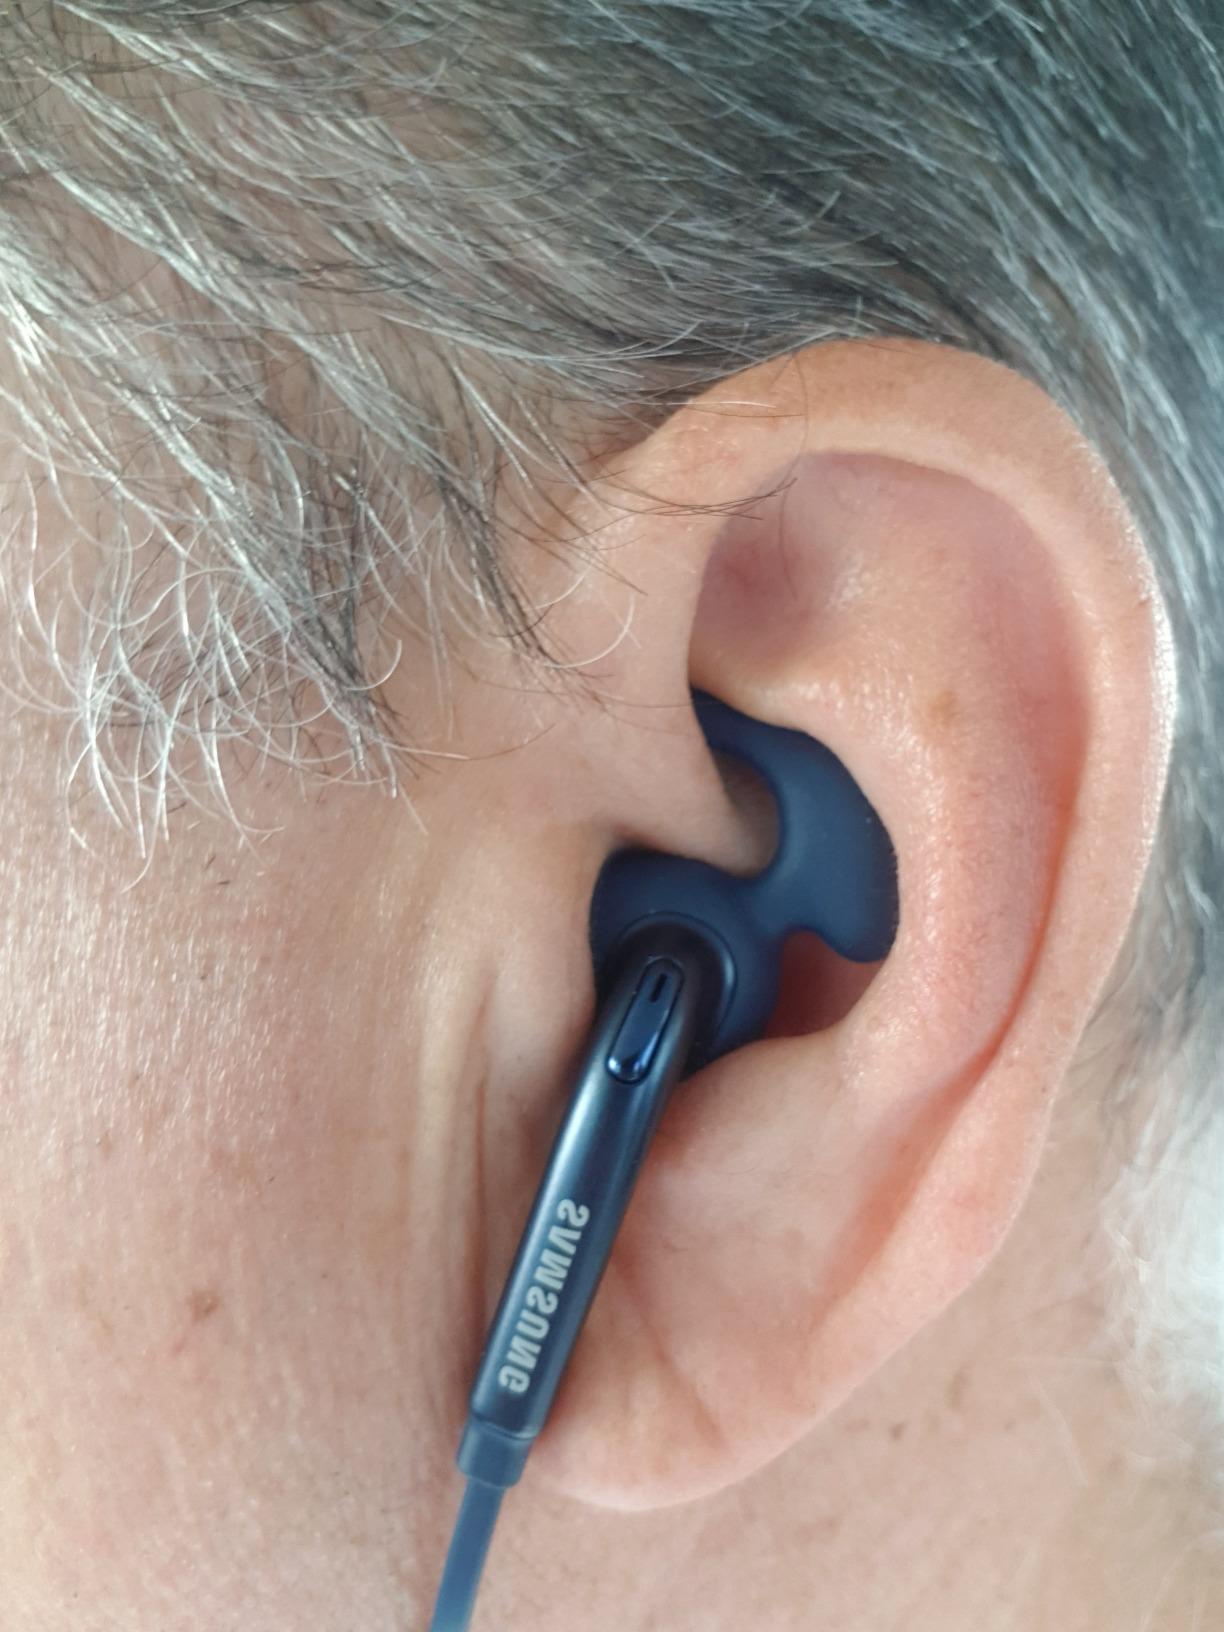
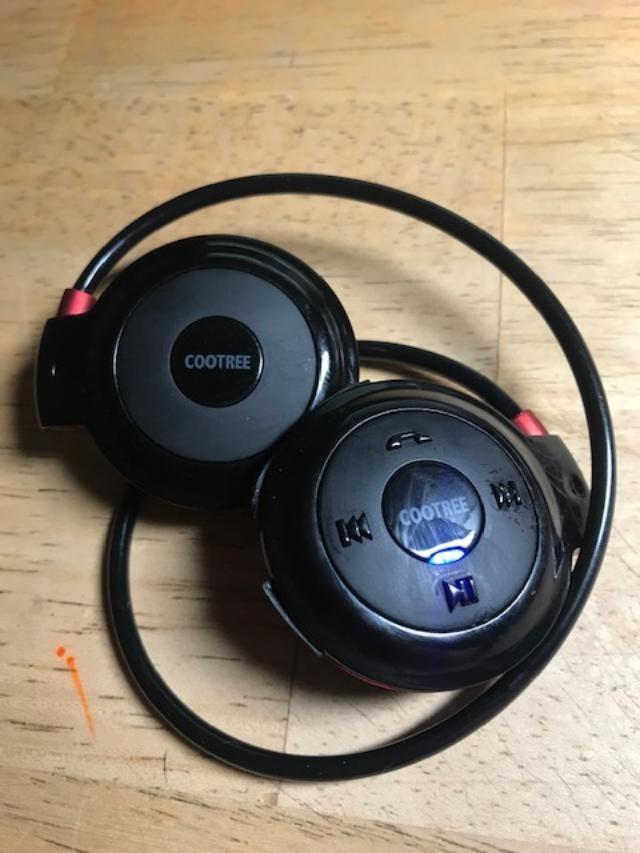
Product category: headphones
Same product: no